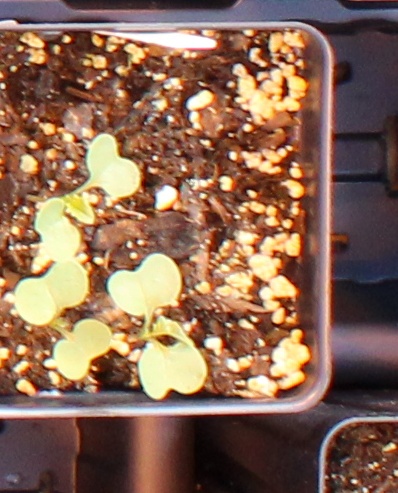
Label: Canola